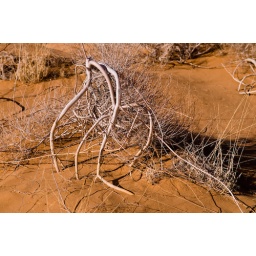
tree branch stripped bare by time, and blended with grass.